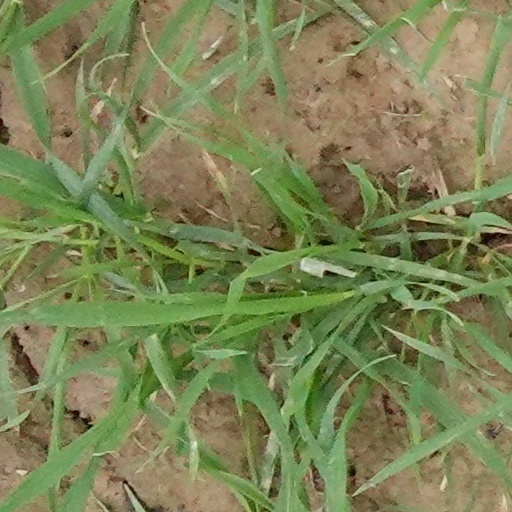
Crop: wheat